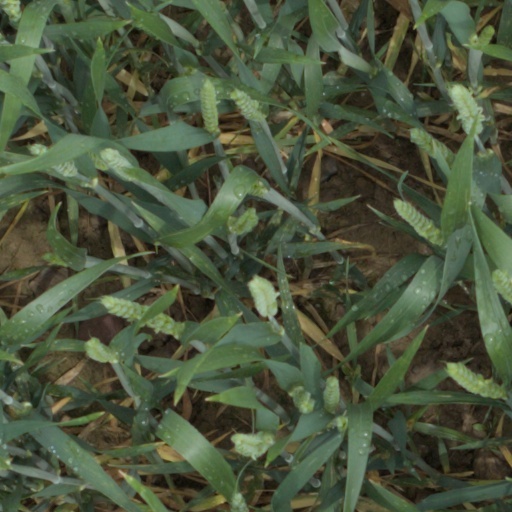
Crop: wheat